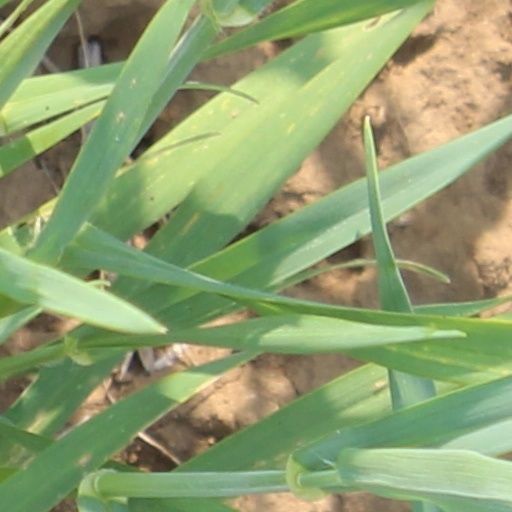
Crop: wheat